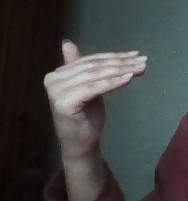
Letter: khaa